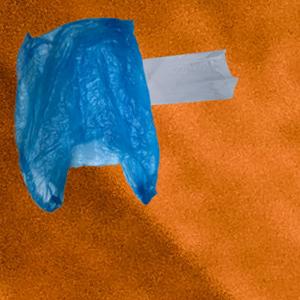
Label: plasticbags